Transportation in Appalachia

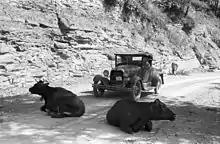
Local transport conditions in Appalachia during the mid-twentieth century. Cattle rest on an unpaved mountain road in Breathitt County, Kentucky, 1940. Photo by Marion Post Wolcott.

The Pennsylvania Turnpike was the first long-distance rural controlled-access highway in the United States and also the first one to cross Appalachia. The often ordained "world's first superhighway" and likely the most famous of any Appalachian transportation system is the Pennsylvania Turnpike. It was known as the "tunnel highway" because of the seven mountain tunnels along its Appalachian route. On October 1, 1940, the first section of turnpike opened, running from US 11 near Carlisle (southwest of Harrisburg) west to US 30 at Irwin (east of Pittsburgh). Crossing was completed with the Western Extension, from Irwin to US 22 east of Pittsburgh, opened August 7, 1951. The remainder opened to traffic on December 26, 1951, taking the highway west almost to the Ohio state line. One of the most impressive qualities about the turnpike is just how much land it covers. The unbroken weave of roads goes through several mountains and across many valleys despite having no stop signs and no intersections. Today the road is over 550 miles long, much longer than its original length. Roadways are essential not just for commerce but for the residents of Appalachian to traverse their own communities.